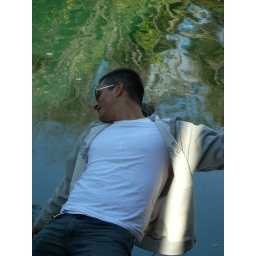
flying over water